Agathonisi

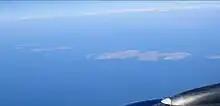
Front, left to right: Arkoi, Leipsoi, Leros. Back, left to right: Agathonisi, Farmakonisi and the Turkish coastline.

The highest point on the island is above sea level. This peak is located close to Mikro Chorio. The island covers an area of . It is made almost entirely of subcrystalline stratified limestones, and is covered with thorny macchia.